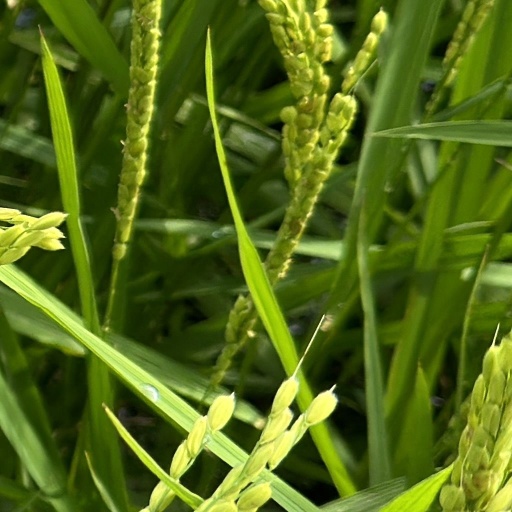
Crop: rice